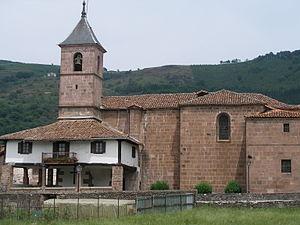
Baztan est une commune de la Communauté forale de Navarre, au nord de l'Espagne.
Elbete en basque ou Elvetea en espagnol est un village situé dans la commune de Baztan dans la Communauté forale de Navarre, en Espagne. Le village n'est pas doté du statut de concejo mais dispose d'une certaine autonomie et d'un maire délégué.